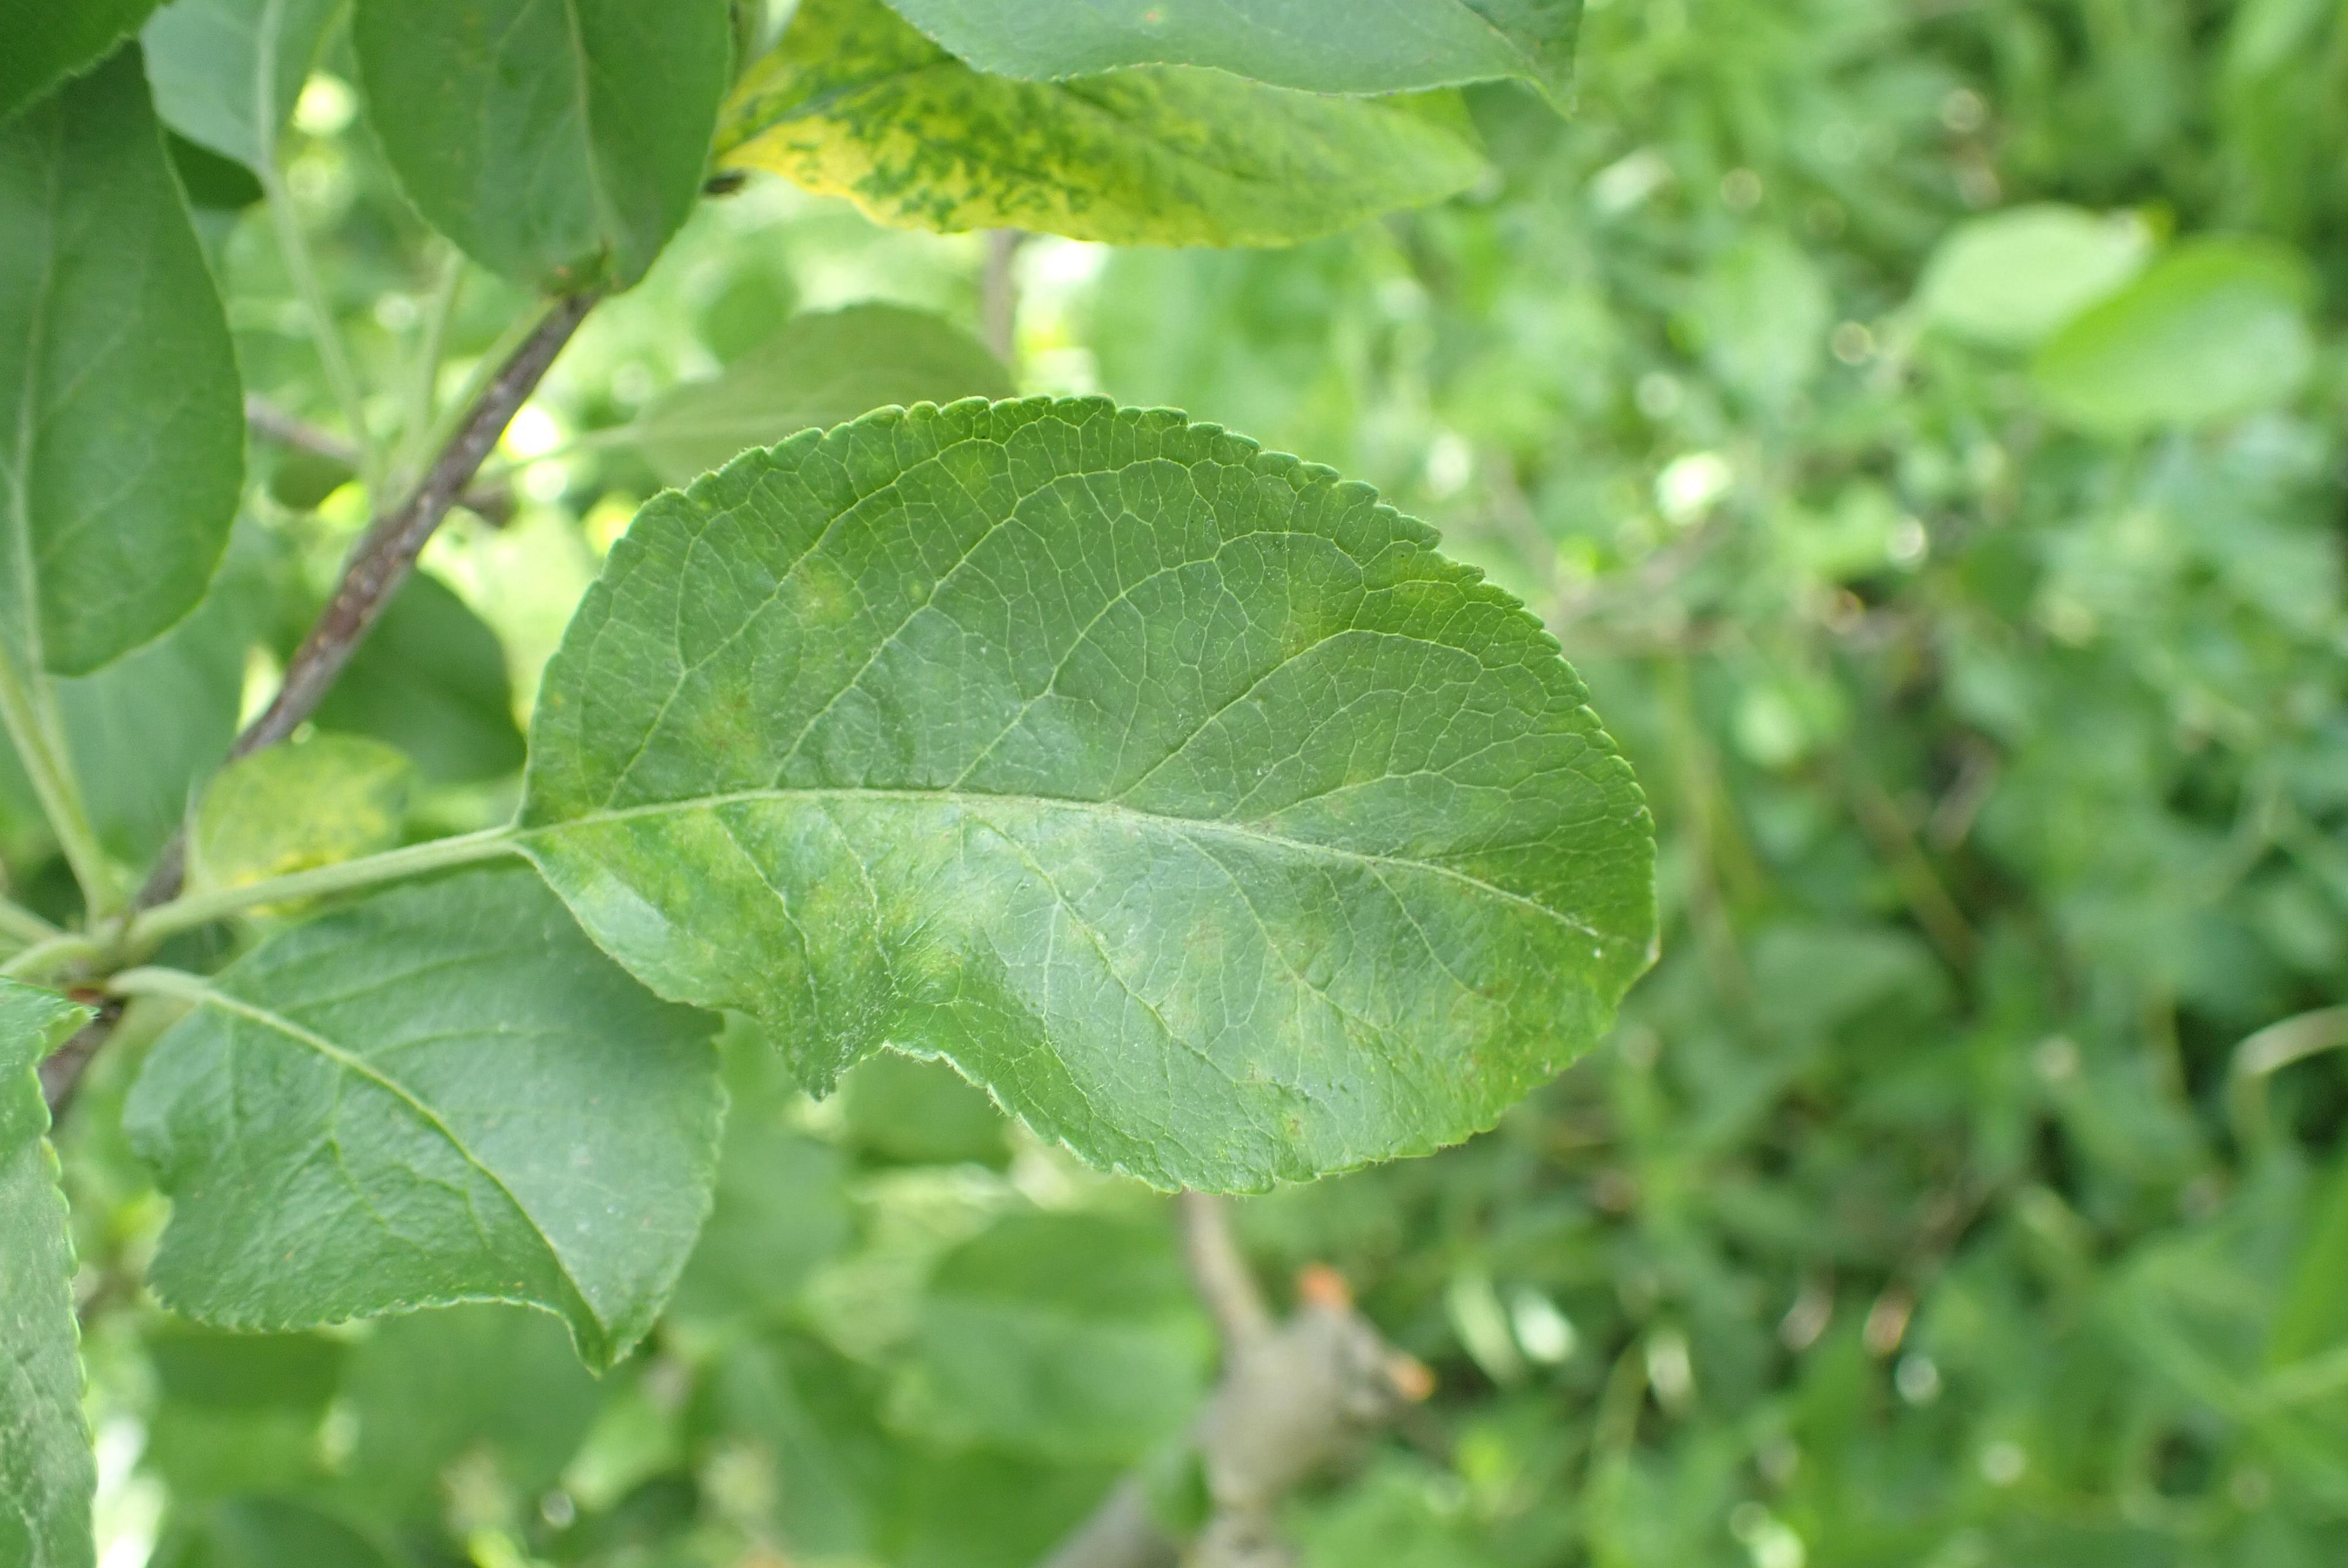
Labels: scab